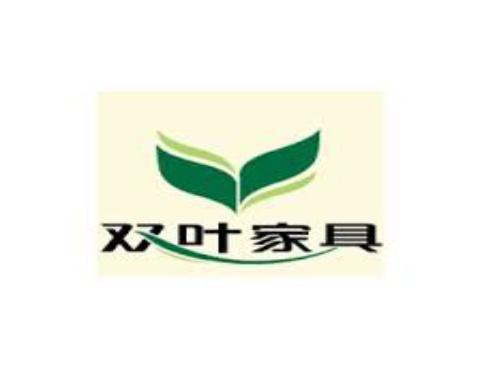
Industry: Necessities